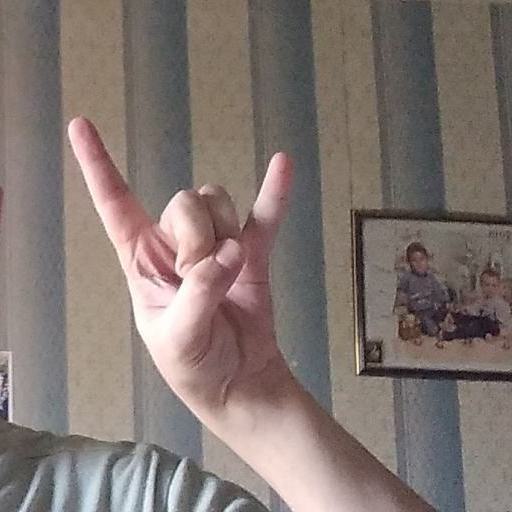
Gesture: rock